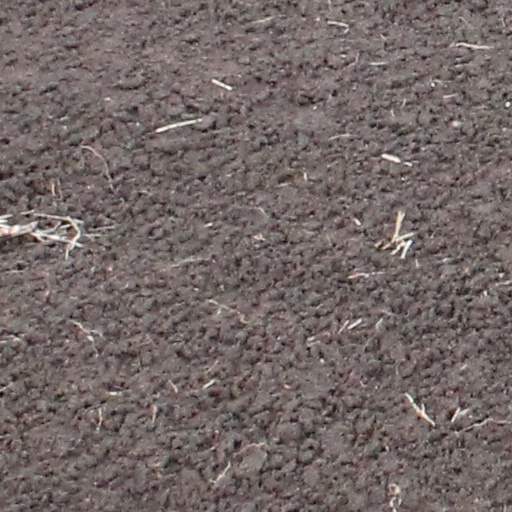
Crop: wheat